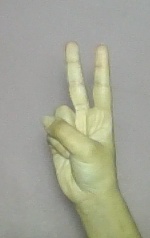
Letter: taa